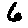
Label: 6